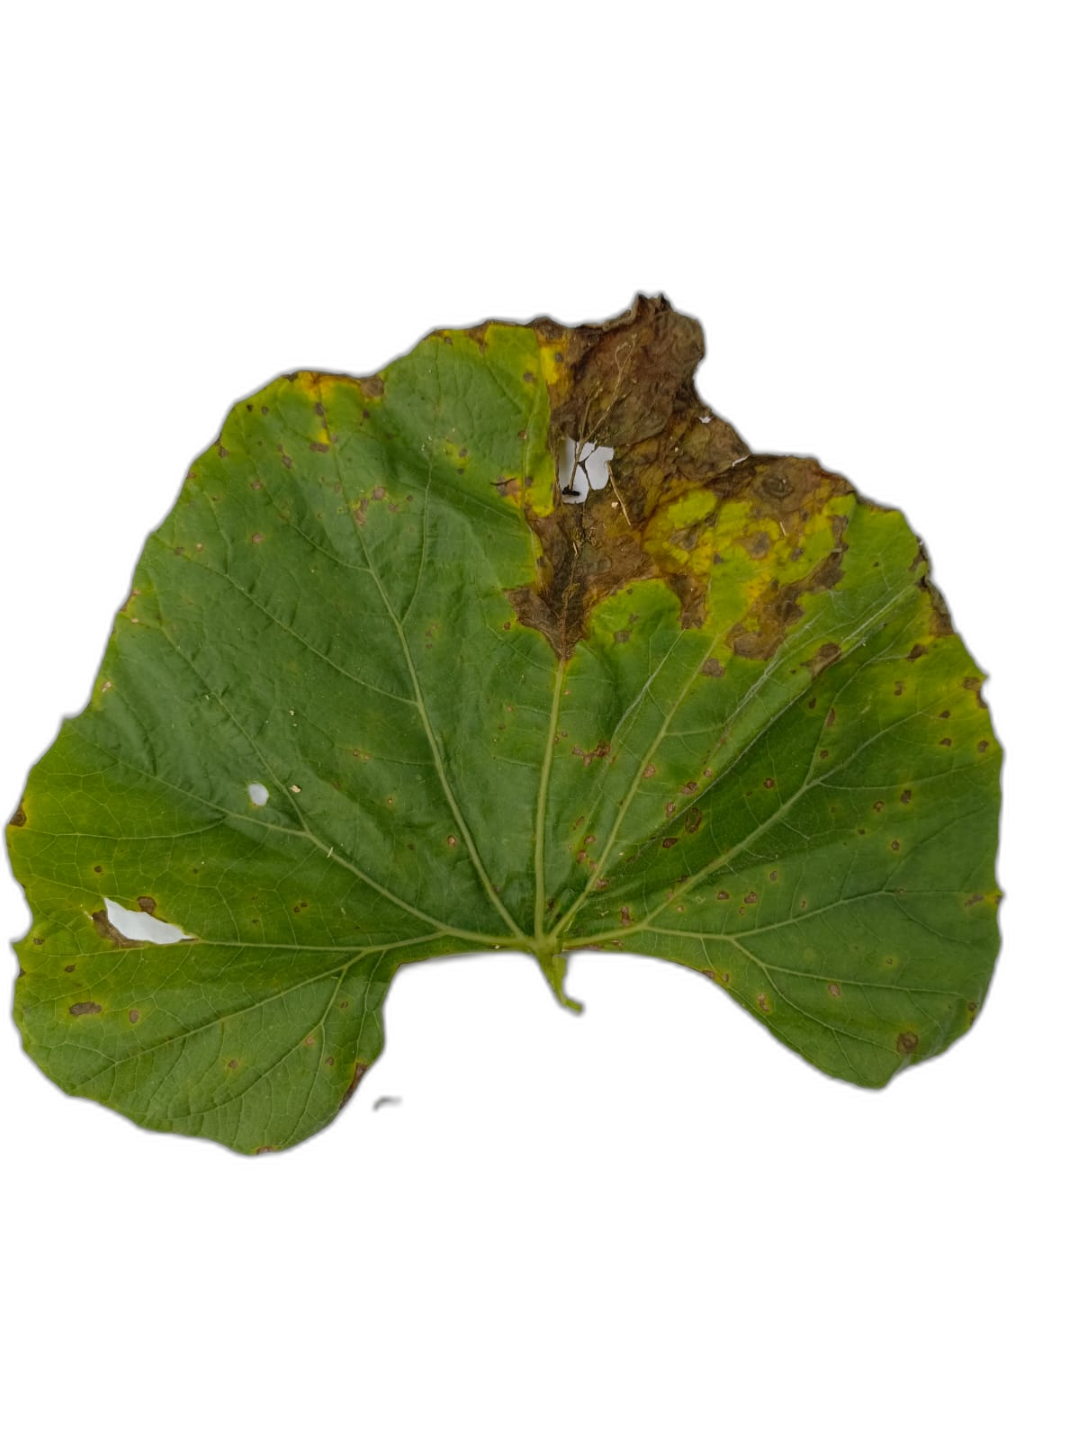
Crop: Bottle Gourd
Label: Anthracnose